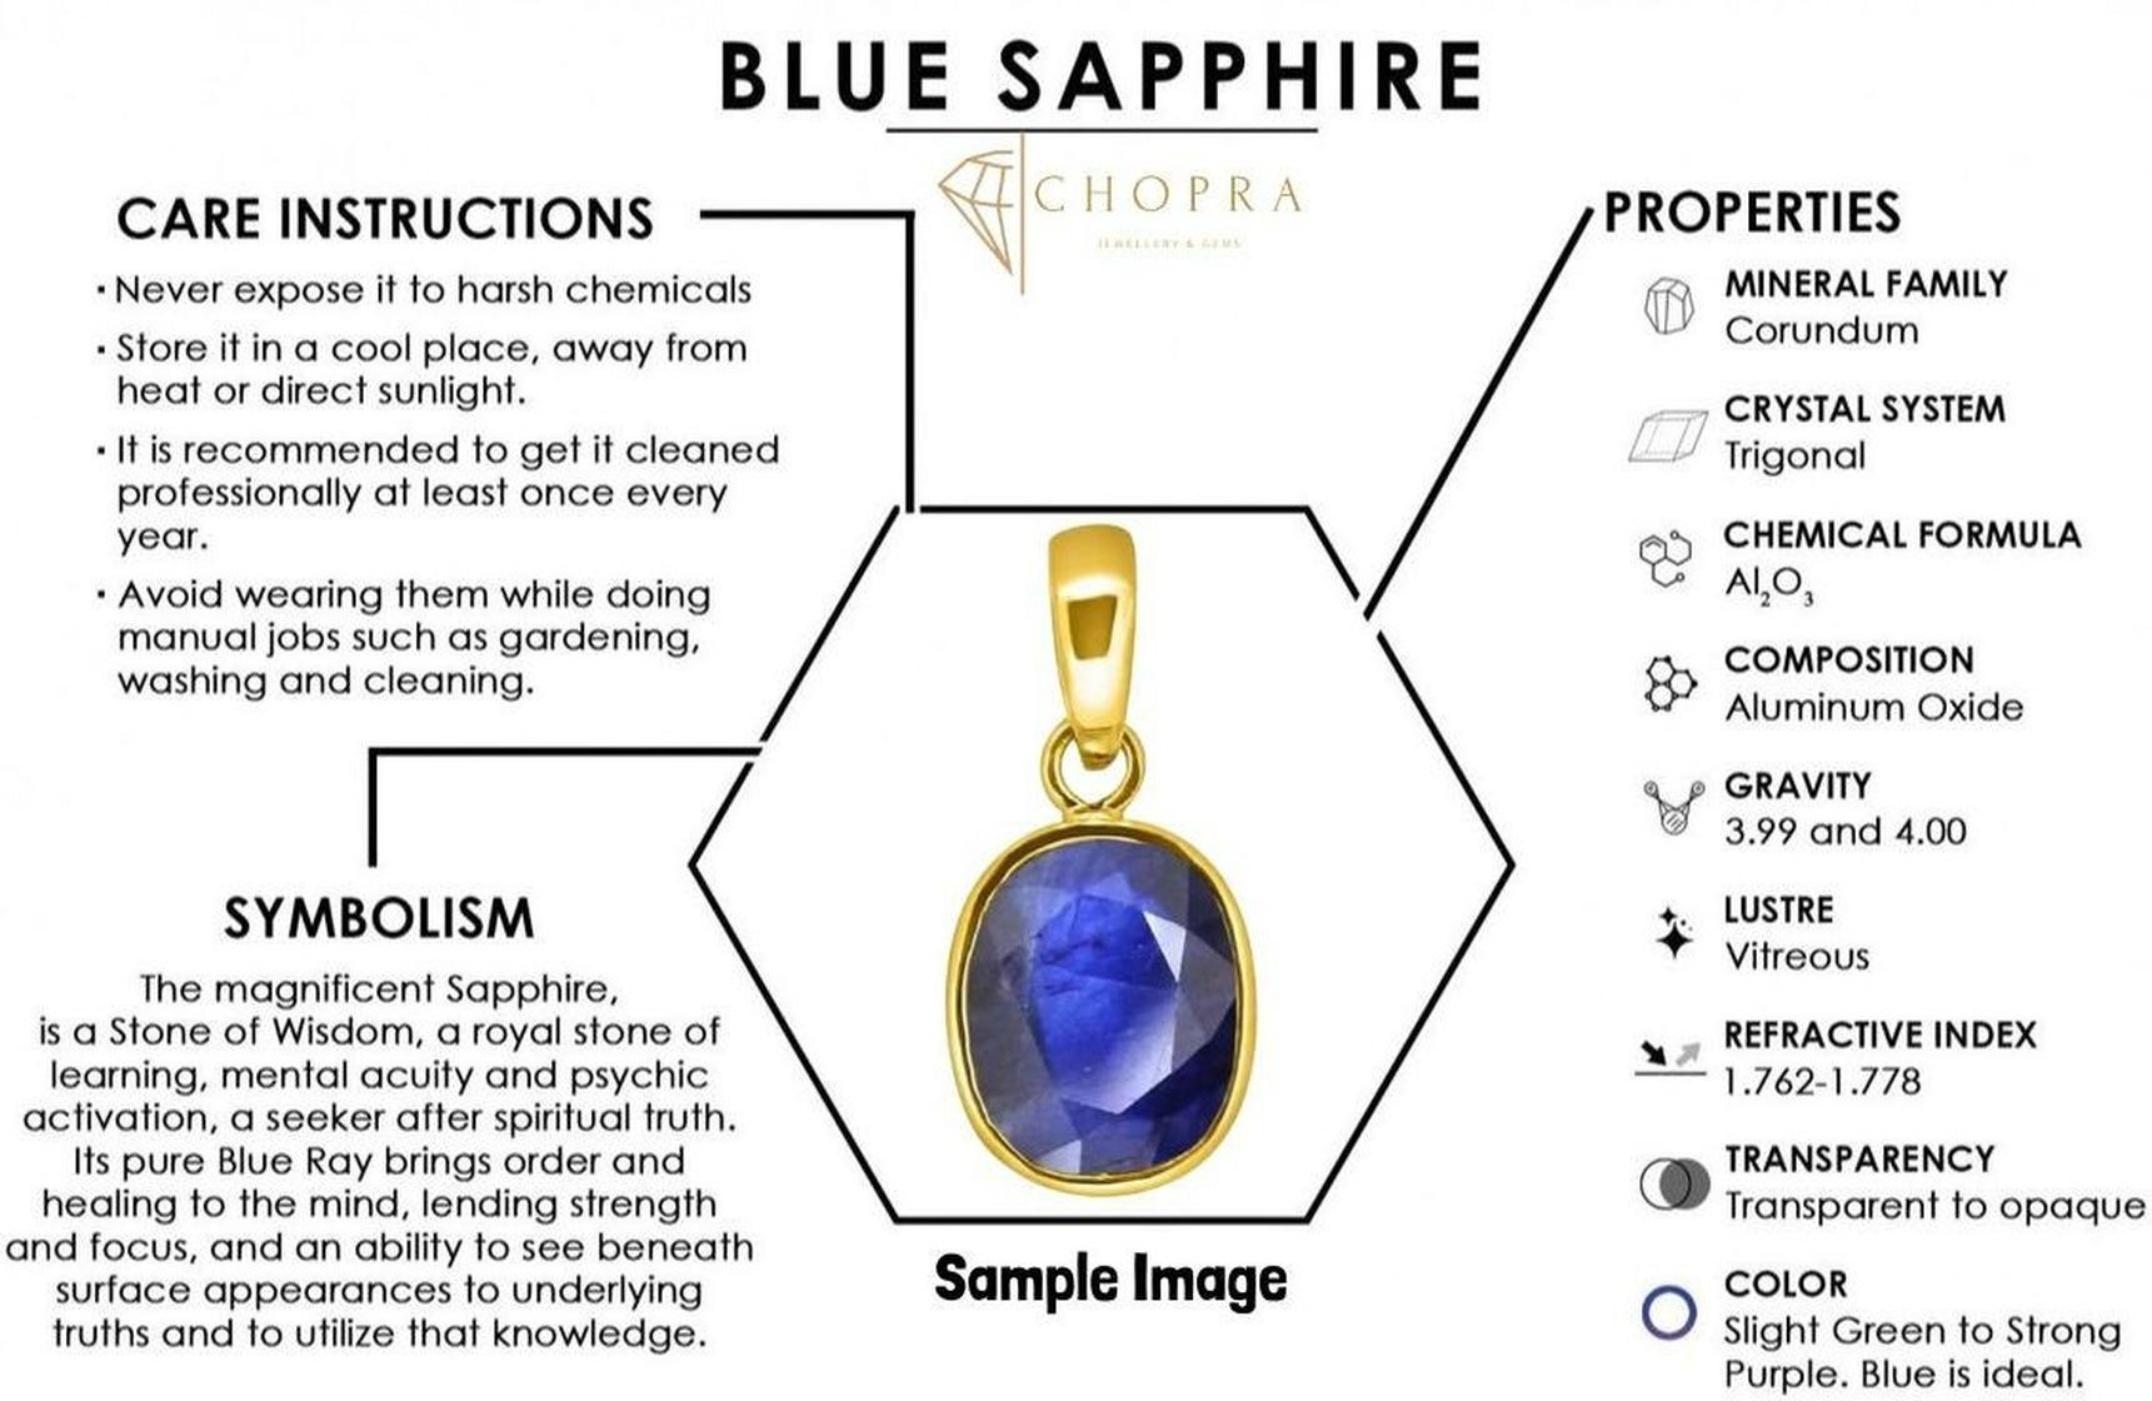
Chopra Gems Stone Blue Sapphire Pendant Blue (Men and Women)
Type: Necklaces & Pendants
Brand: Chopra Gems & Jewellery
Price: Rs. 356
 Amazing beautiful looking blue sapphire top quality carat loose gemstone, treated blue sapphire gem is available to order and can be shipped anywhere in the world. Gemstone certification can also be provided as an optional service. Blue sapphire is an extremely powerful stone. If it proves conducive for a person, it can bless one with immense good luck, wealth and prosperity, and grant unexpected riches sudden financial gains. Bluesapphire removes poverty and gives the wearer almost everything a man could desire, namely health wealth, longevity, happiness, property. Blue sapphire also protects the wearer from misfortunes, accidents, unexpected natural calamities, and guards one from unforeseen risks dangers. This gem stone guards one from all evil, purifies the mind and increase flow of positive energy and thought. Blue sapphire helps overcoming difficulties such as debt, enemies, and obstructions to the maintenance of your life, improving your health, exercise, improving upon weak rreas in your life, children, education, luck, speculations, dignity, and spiritual practices. Blue sapphire will help you overcome any feelings of emptiness, thereby helping you overcome and moods and depressions, and prevent you from projecting any of your fears or worries onto others.
Features: Color - blue,Collection - contemporary,Base material - stone
Included: 1 Pendant